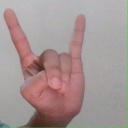
अक्षर: श